Nagymartoni family

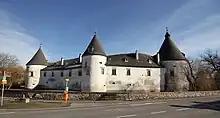
The castle of Kobersdorf (Kabold), owned by the Nagymartonis from the early 14th century to 1441

Since the 1270s, Simon (II) and Michael acquired several lands in Western Transdanubia along the border with the Duchy of Austria. They bought Kövesd for 300 silver marks, Bogyoszló (present-day Deutschkreutz, Austria), Gorbolnok, seven portions in Zillingtal (present-day Austria), Péternémeti (present-day a borough of Kobersdorf in Austria), Sikrems and Ikka, all in Sopron County along the river Leitha. Simon and Michael built fortified stone castles in their ancient estates Nagymarton in Sopron County and Bajót in Esztergom County sometime in the 1270–1280s. Simon served as "ispán" of Bars County from 1277 to 1278. Since the 1280s, along with other noble families in the region, Simon and Michael were forced to enter the service of the powerful Kőszegi family, which gradually extended their influence over Western Transdanubia, including Sopron County. When Albert I, Duke of Austria launched a massive military campaign ("Güssing Feud") against the Kőszegis and their allies, the Austrian besieged and captured Nagymarton in May 1289.